Olly Martins

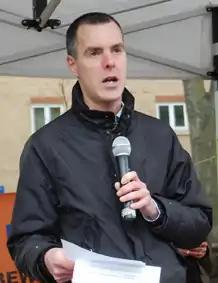
Martins in 2012

Oliver James Martins (born 17 December 1969) is a British politician. He served as the Labour and Co-operative Bedfordshire Police and Crime Commissioner from 2012 to 2016.